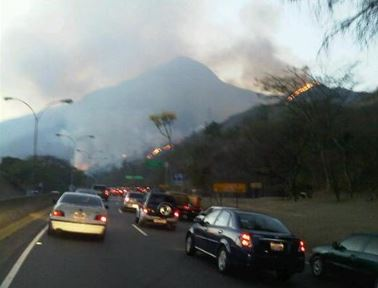
Fire: yes
Smoke: yes